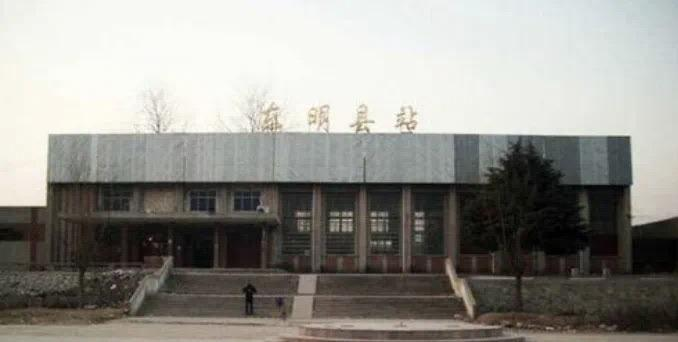
地标名称：东明县站
所在城市：菏泽市·东明县